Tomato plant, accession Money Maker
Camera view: tilt-top (135 deg); turntable rotation: 240 degrees
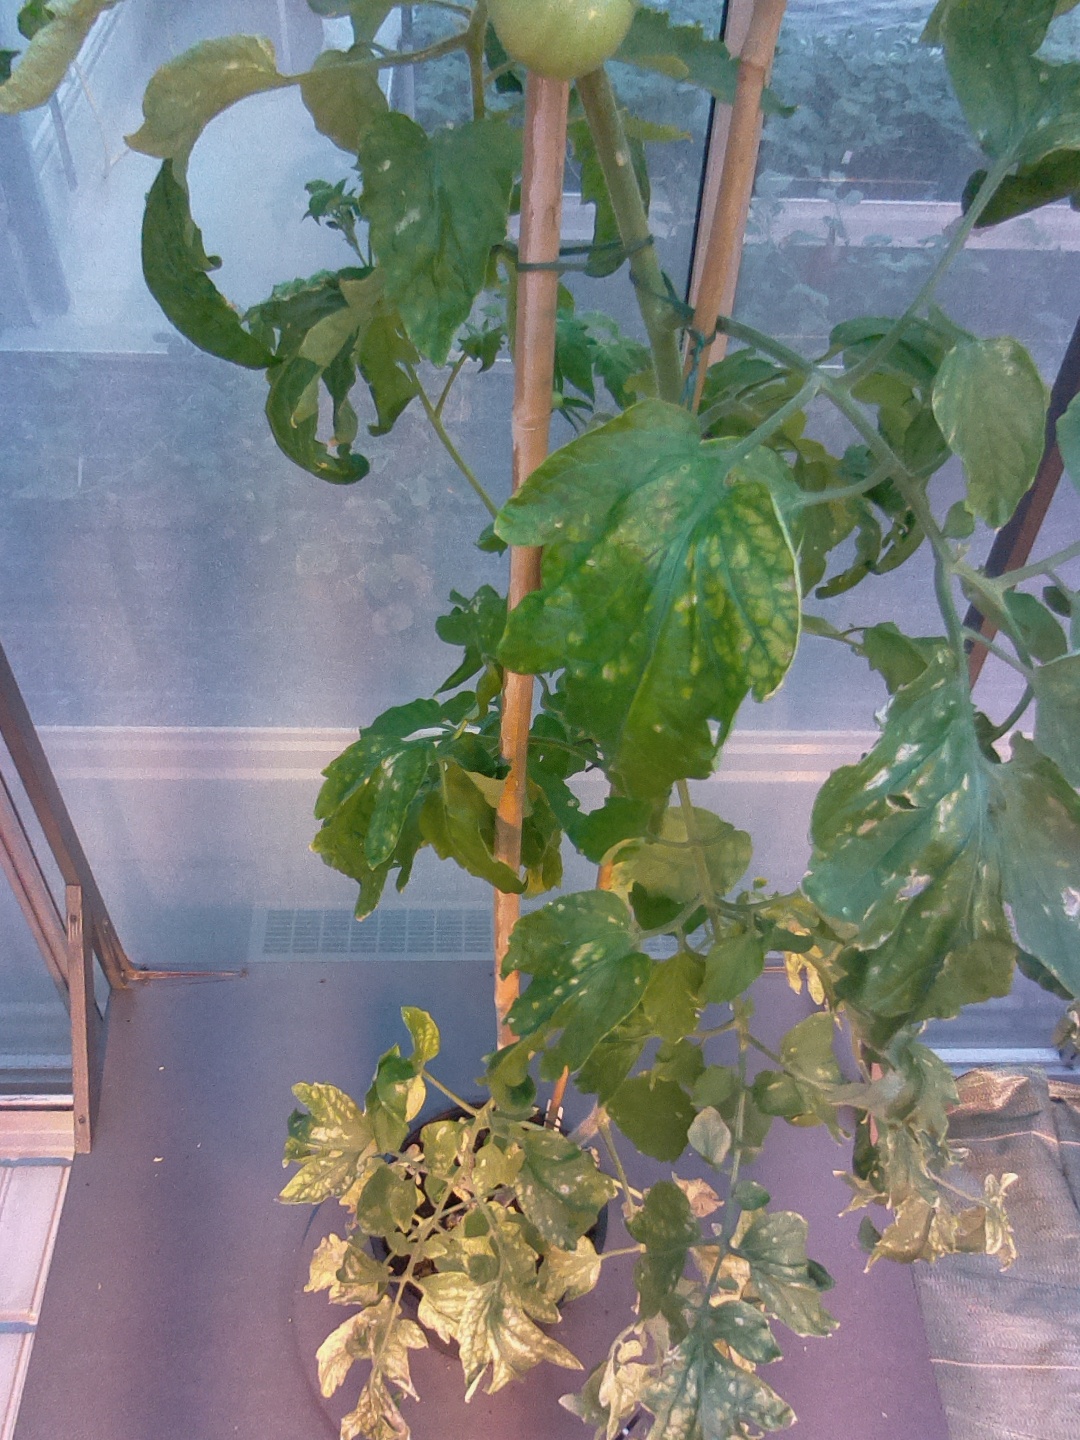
BBCH growth stage 76: 60%-70% of final fruit size